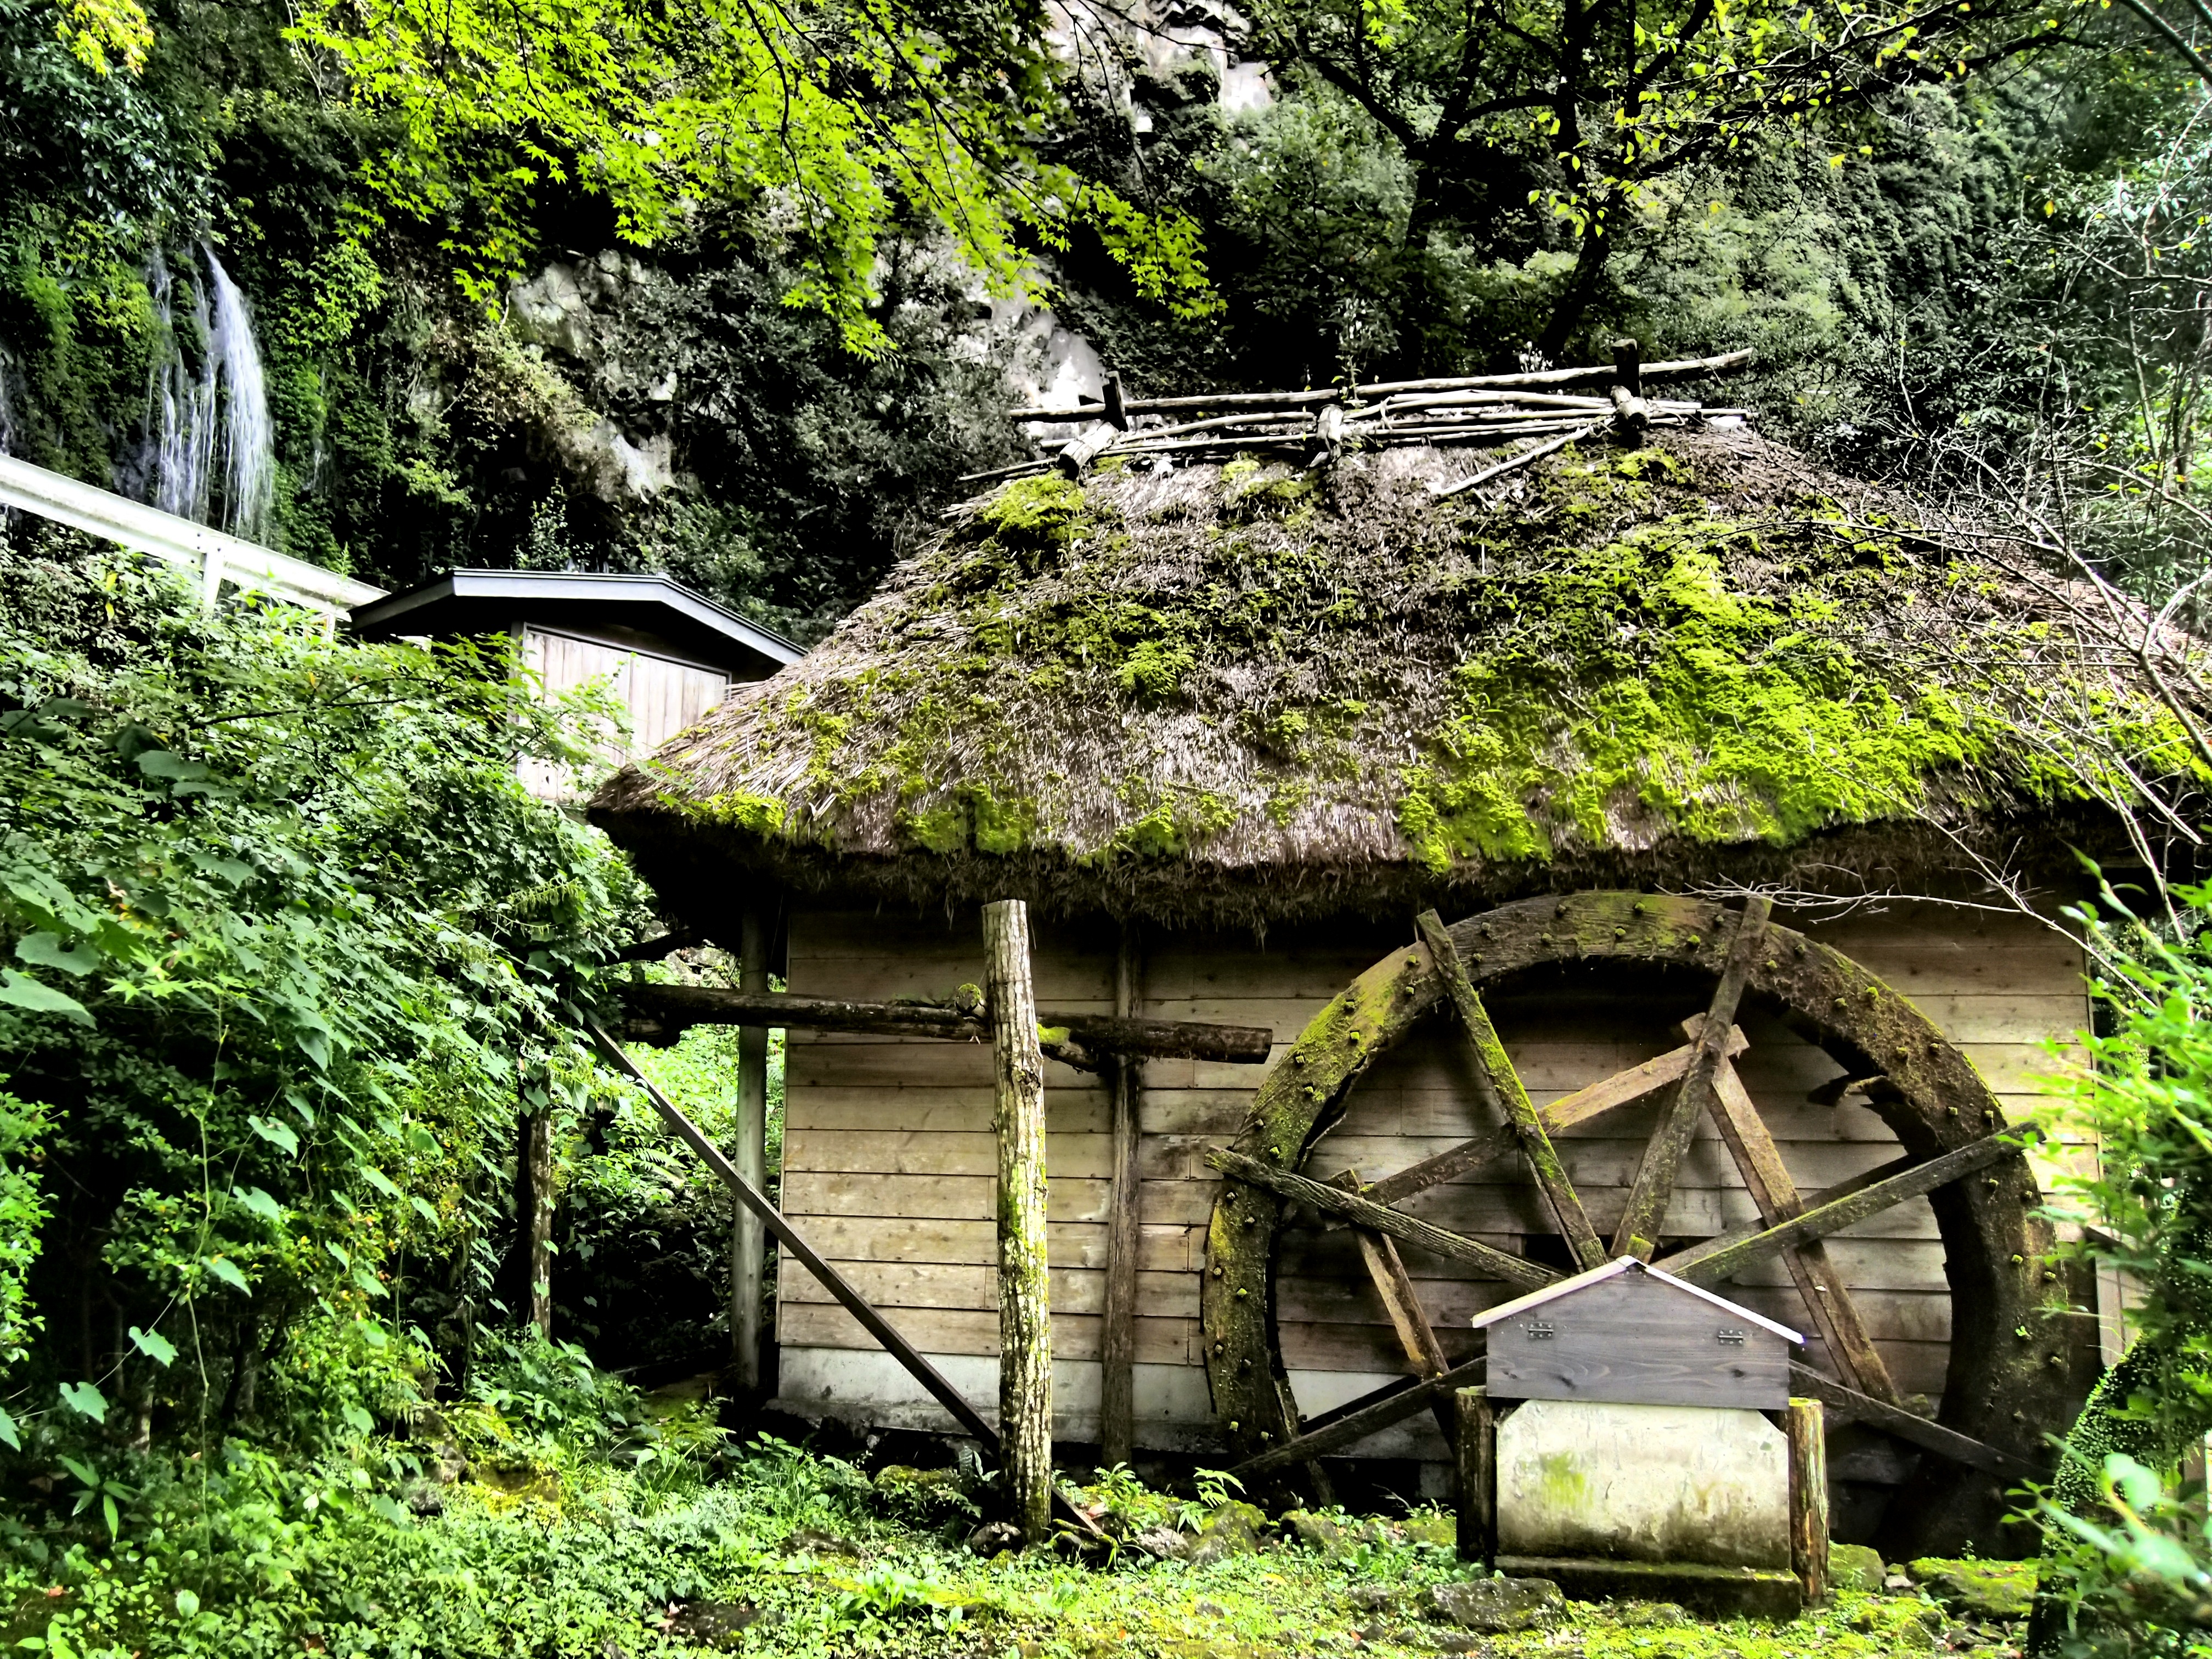
tree, nature, forest, flower, hut, village, green, jungle, japan, ruins, rainforest, shrine, habitat, waterwheel, rural area, takachiho